Austria–Brazil relations

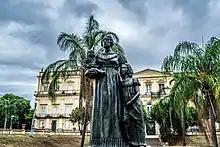
Statue of Maria Leopoldina of Austria in Rio de Janeiro

The first official contact between Austria and Brazil occurred in November 1817 when Austrian Archduchess Maria Leopoldina of Austria arrived to Rio de Janeiro to marry Crown Prince (and future Emperor) Pedro I of Brazil. Maria Leopoldina became Empress of Brazil in 1822 and is also the mother of Emperor Pedro II of Brazil. In 1825, Austria recognized the independence of Brazil from its separation from Portugal. In 1859, the first Austrian immigrants began arriving to Brazil.